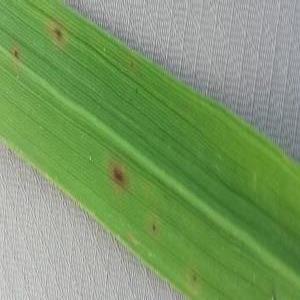
Disease: Brownspot